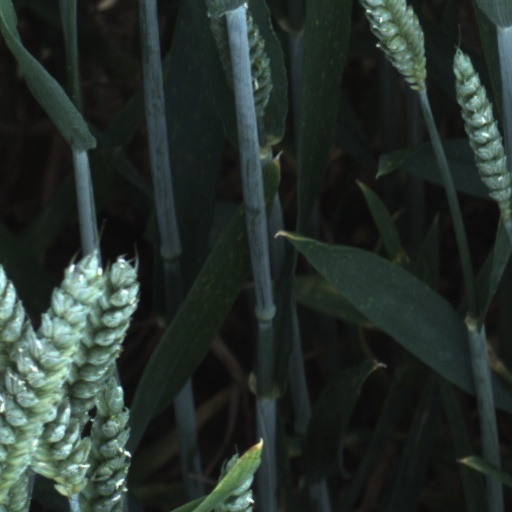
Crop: wheat